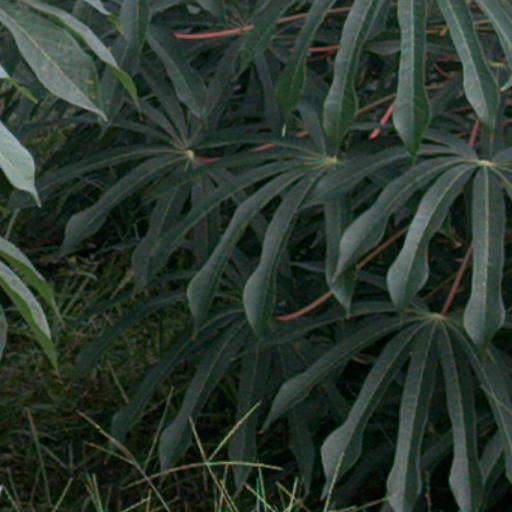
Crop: cassava